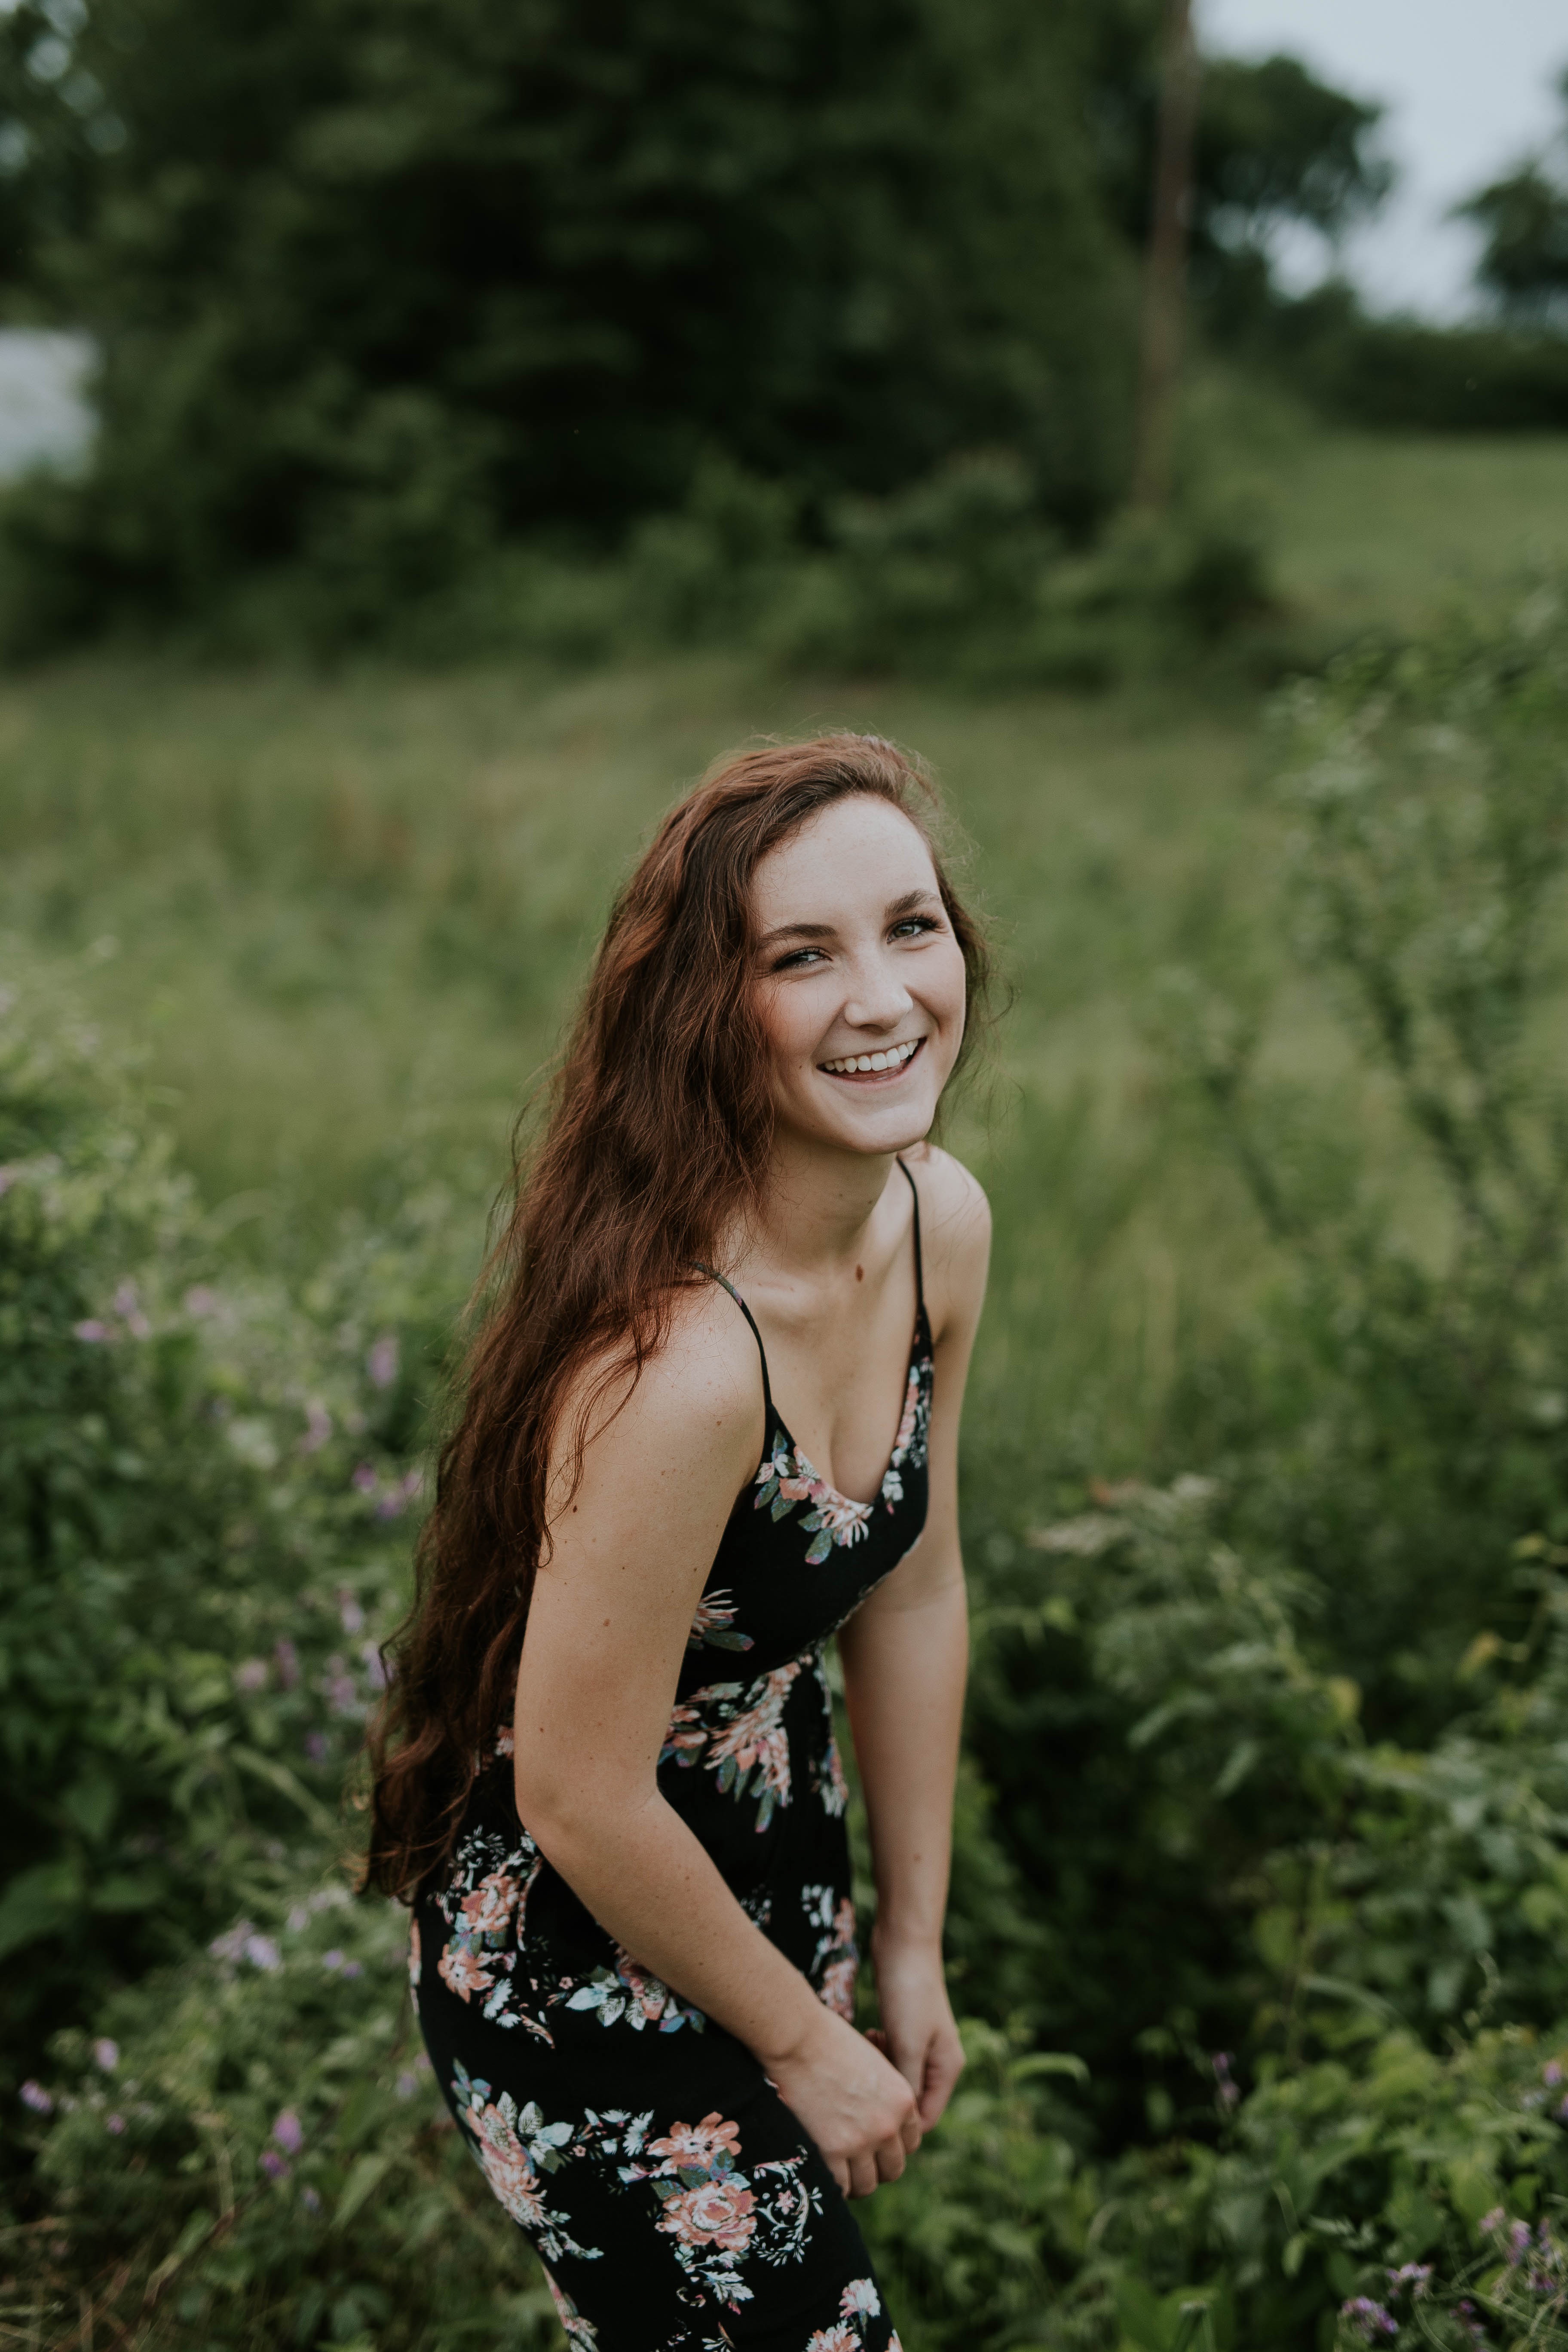
forest, grass, person, girl, woman, hair, photography, flower, leg, portrait, model, spring, fashion, clothing, lady, hairstyle, long hair, dress, photograph, beauty, blond, photo shoot, brown hair, portrait photography, art model